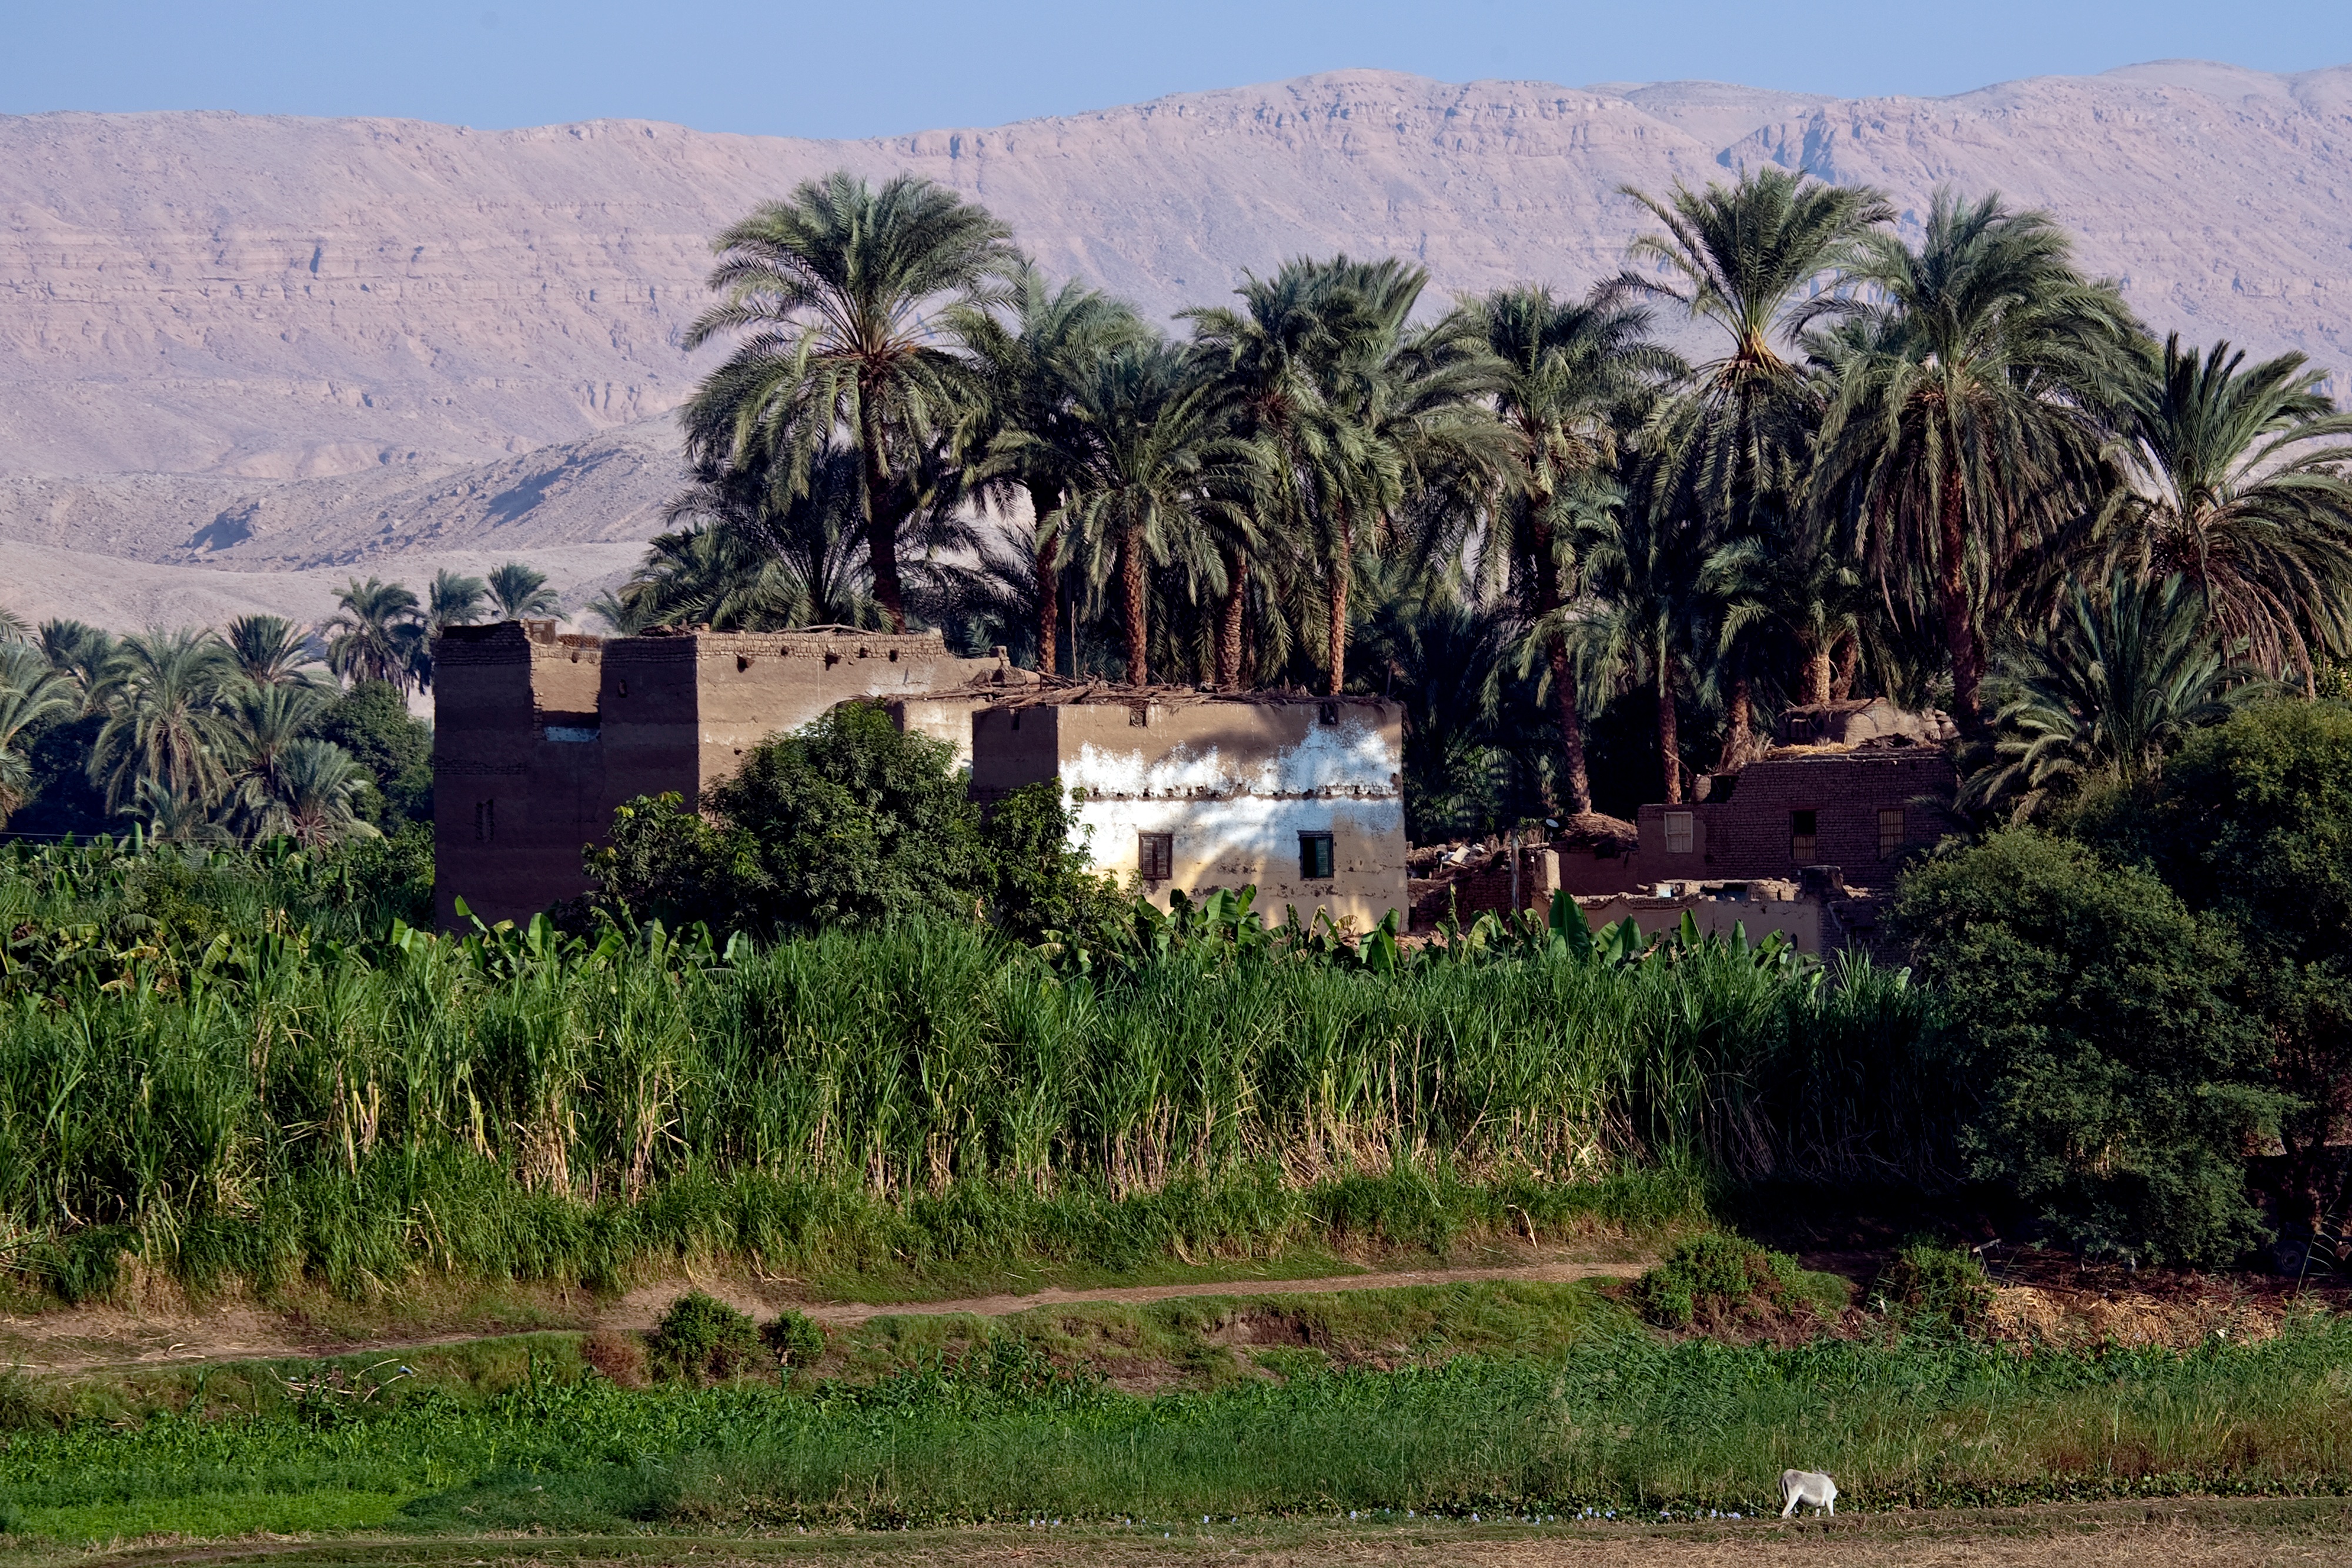
beach, landscape, sea, coast, tree, sand, house, hill, flower, vacation, village, jungle, bay, soil, egypt, dunes, crops, palm trees, rural area, natural environment, geographical feature, arecales